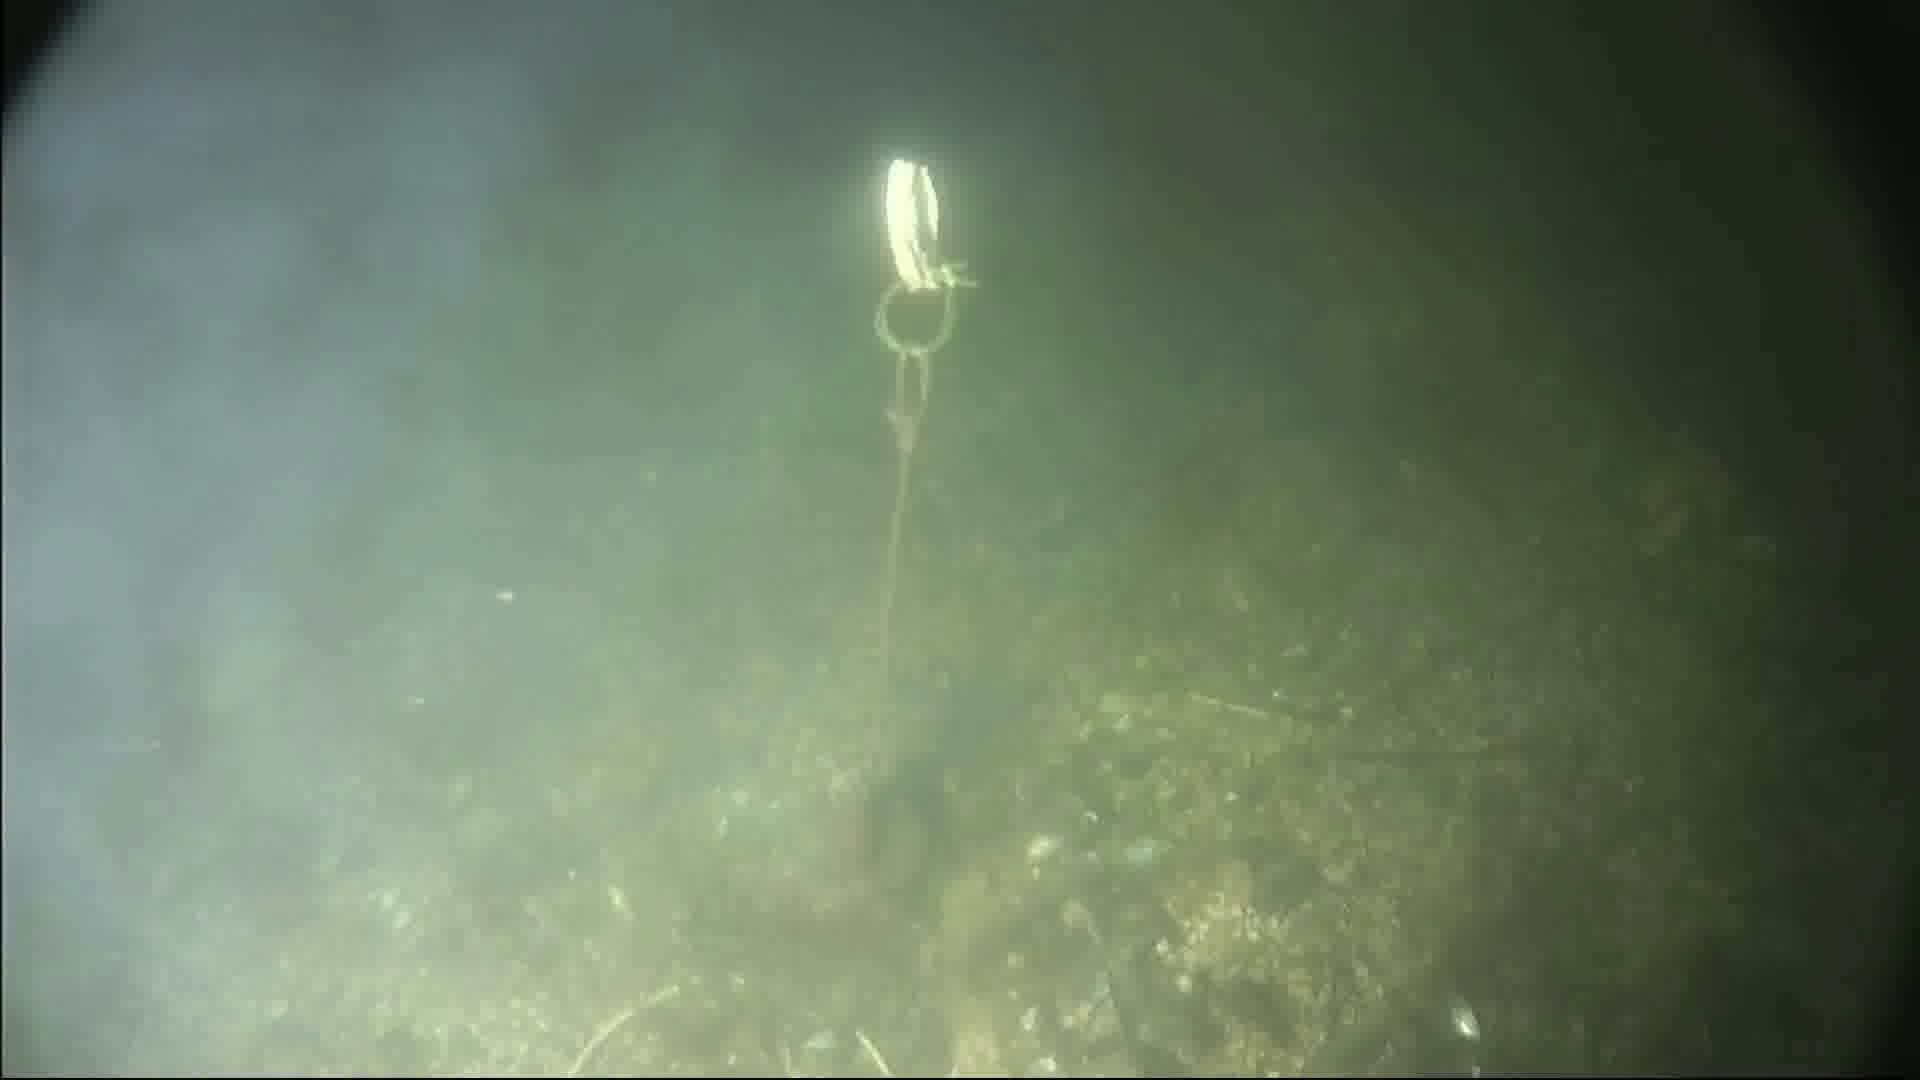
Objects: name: crab